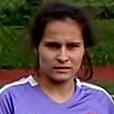
Age: 14